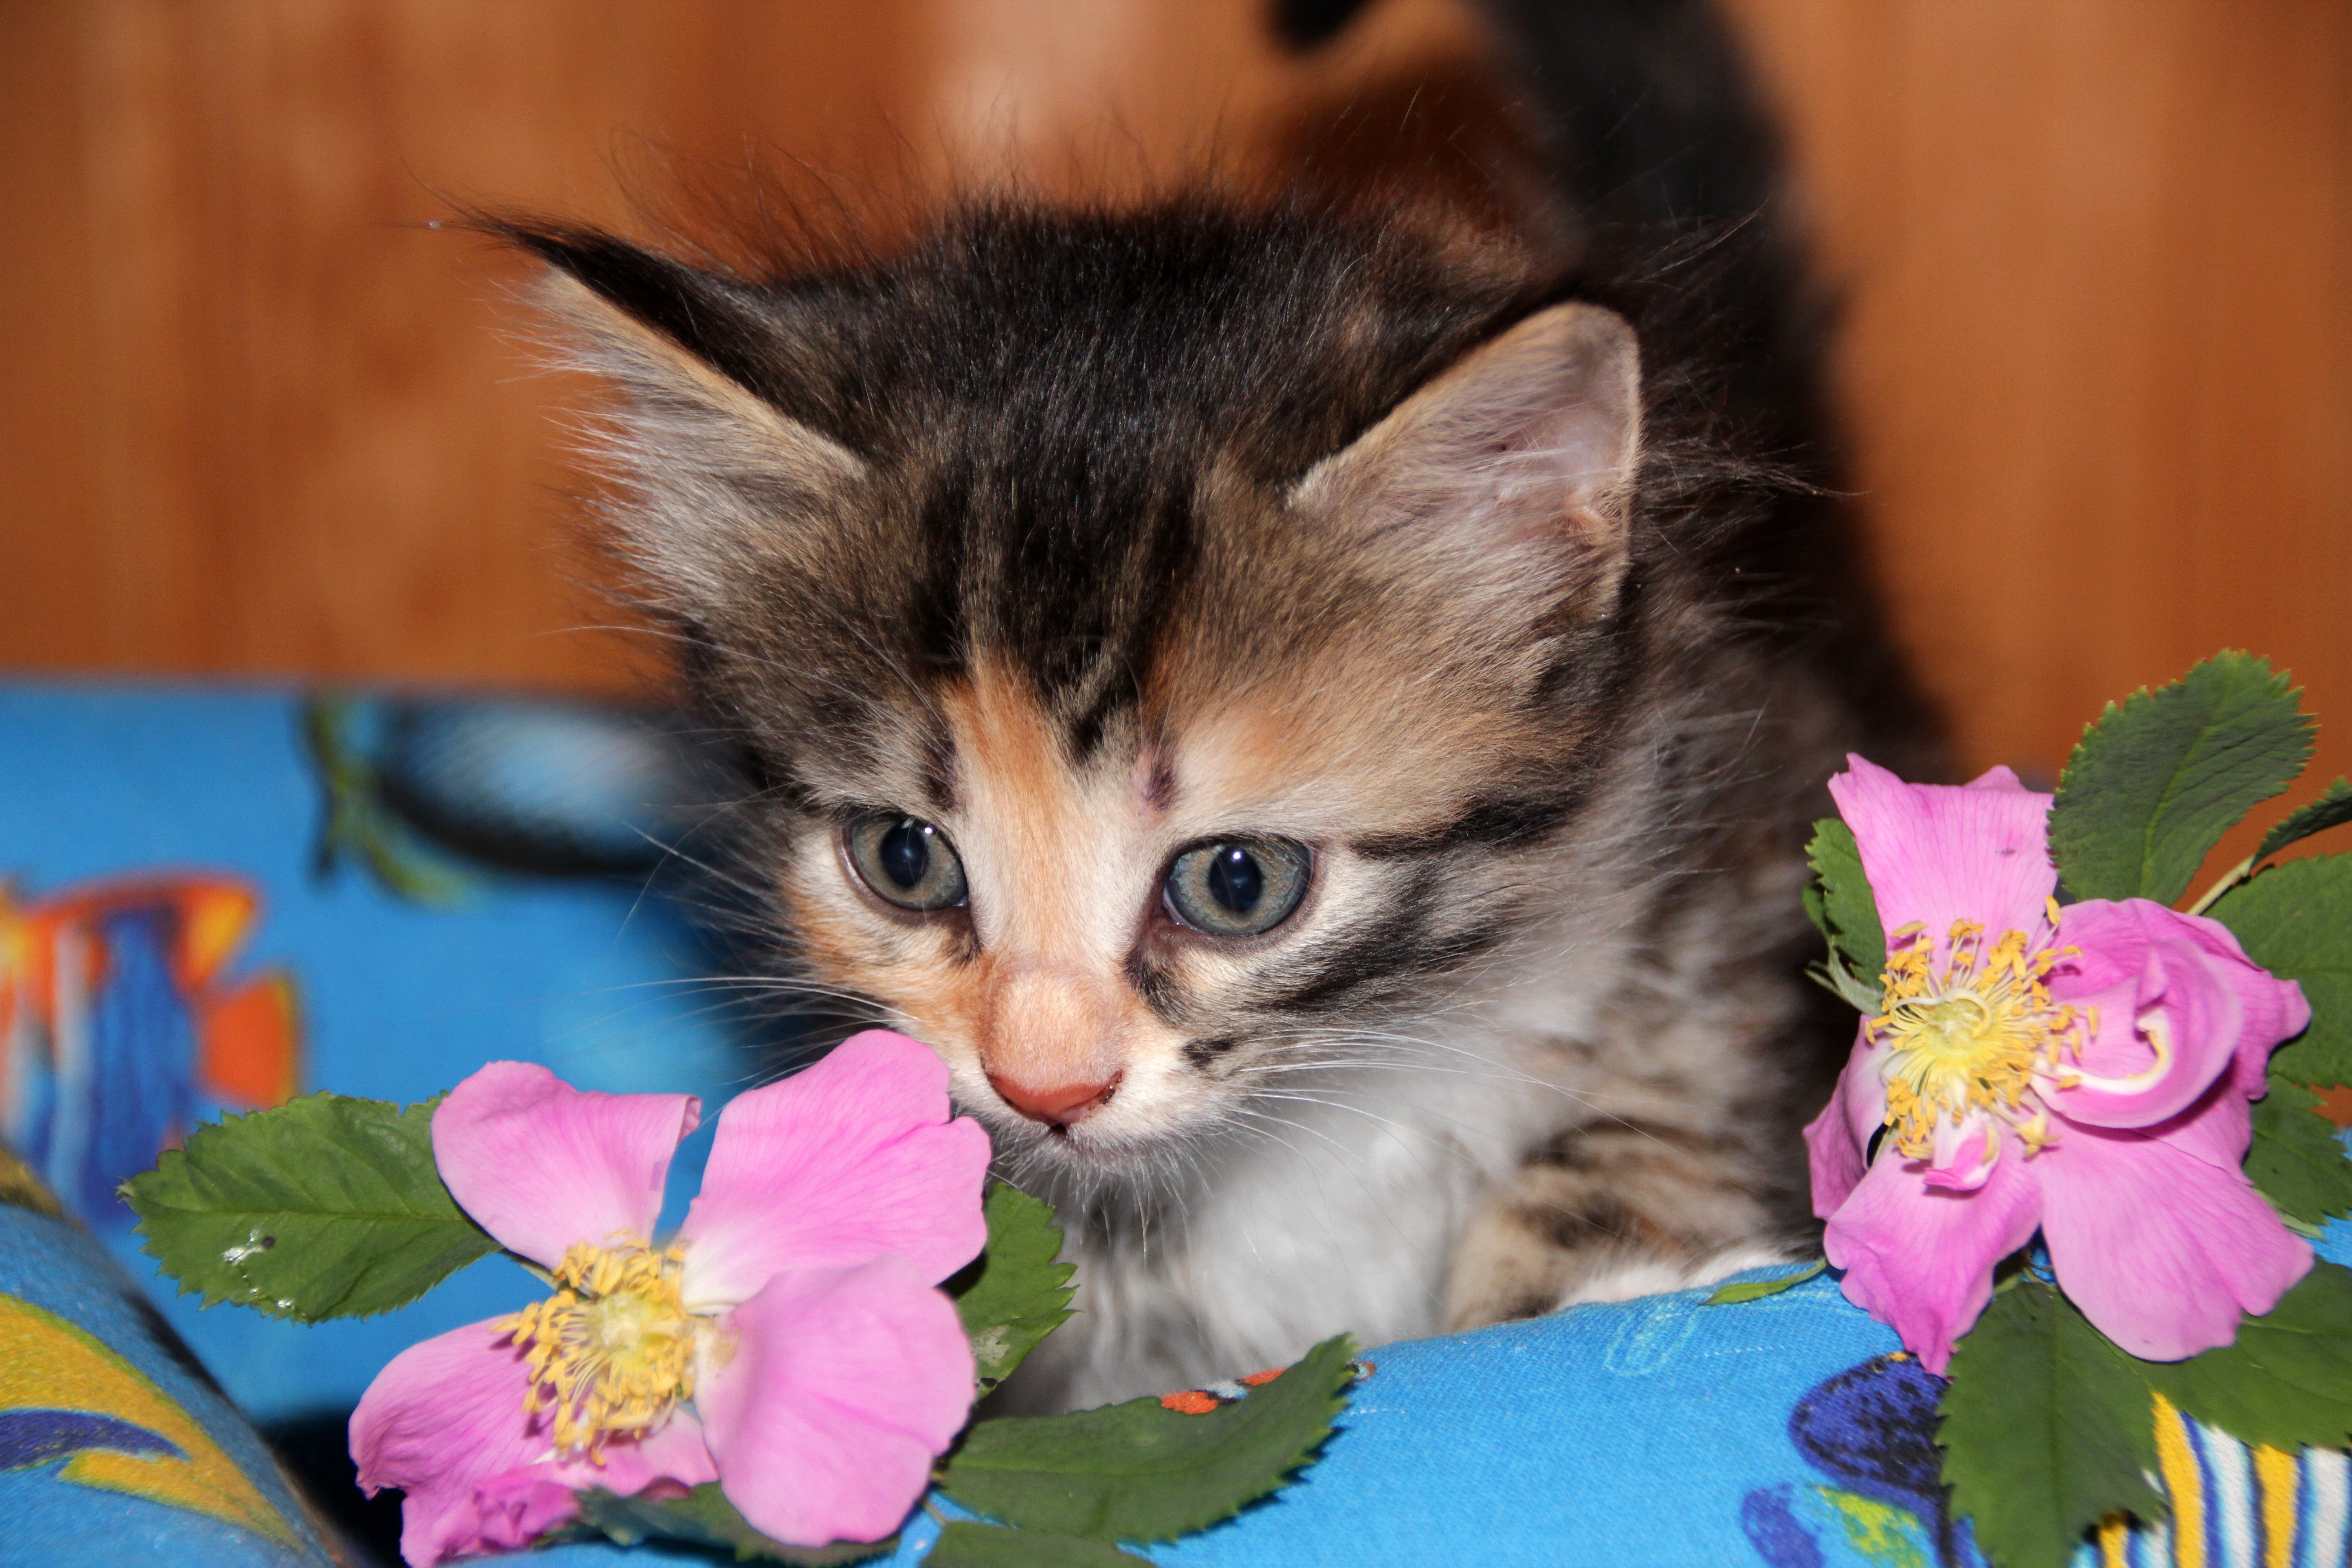
flower, animal, cute, pet, portrait, kitten, cat, mammal, closeup, striped, pets, whiskers, animals, little, vertebrate, darling, kittens, cat person, small to medium sized cats, cat like mammal